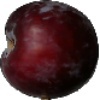
Label: Plum 1